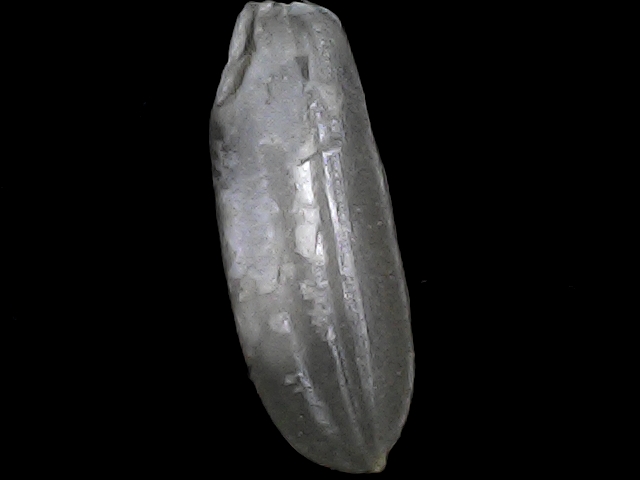
Rice variety: BRRI74